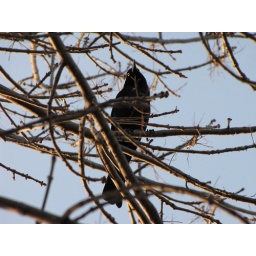
Black bird in tree zoomed in.